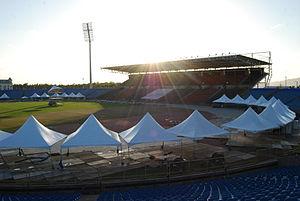
Le Stade Hasely-Crawford est un stade de football situé à Port-d'Espagne à Trinité-et-Tobago. Le stade a une capacité de 27 000 places.
La Coupe du monde féminine de football des moins de 17 ans 2010 s'est déroulée du 5 au 25 septembre 2010 à Trinité-et-Tobago.
La Coupe du monde de football des moins de 17 ans 2001 est la huitième édition de la coupe du monde de football des moins de 17 ans dont la phase finale se déroule à Trinité-et-Tobago du 13 au 30 septembre 2001. Seuls les joueurs nés après le 1ᵉʳ janvier 1984 peuvent participer au tournoi.